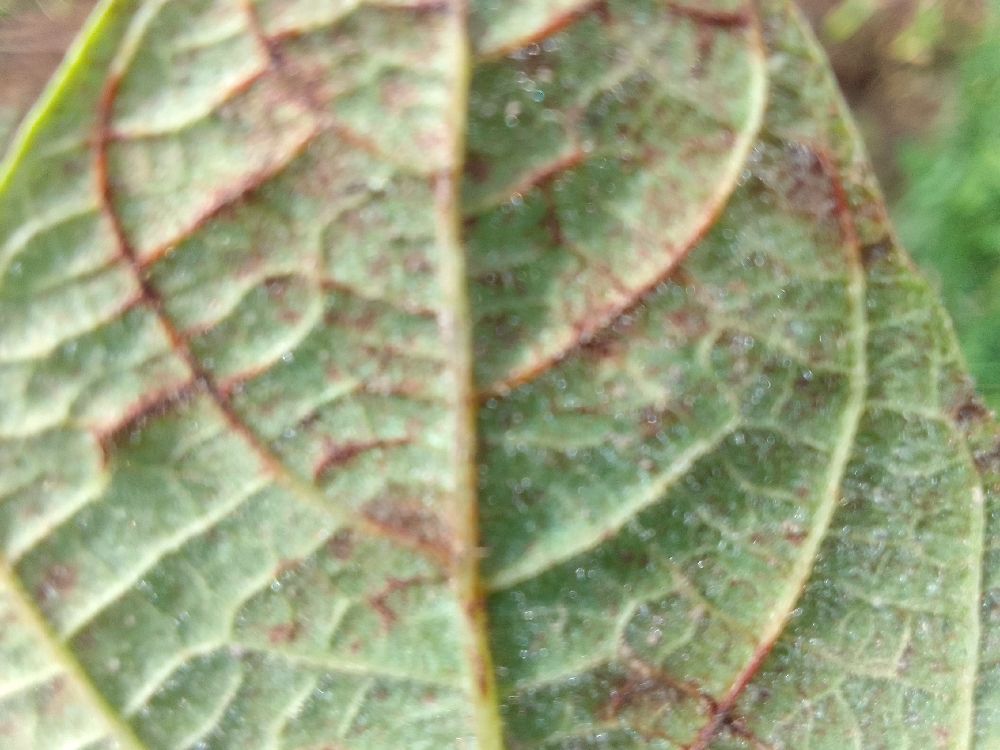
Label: anthracnose